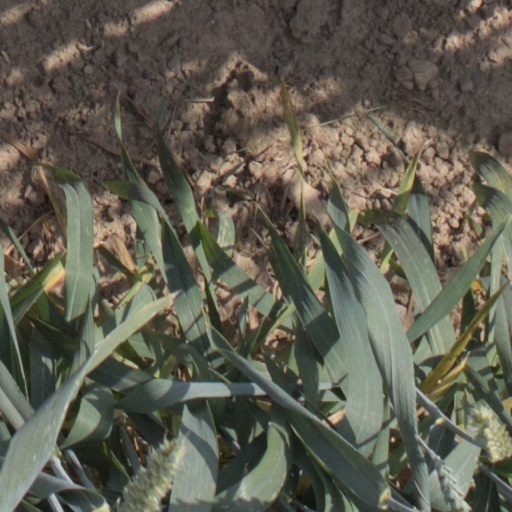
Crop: wheat